Khuzestan province

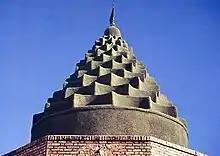
Domes like this are quite common in Khuzestan province. The shape is an architectural trademark of craftsmen of the province. Daniel's Tomb, located in Khuzestan, has such a shape. The shrine pictured here, belongs to Imamzadeh Hamzeh, located between Mahshahr and Hendijan.

The seat of the province has for most of its history been in the northern reaches of the land, first at Susa (Shush) and then at Shushtar. During a short spell in the Sasanian era, the capital of the province was moved to its geographical center, where the river town of Hormuz-Ardasher, founded over the foundation of the ancient Hoorpahir by Ardashir I, the founder of the Sasanian Dynasty in the 3rd century CE. This town is now known as Ahvaz. However, later in the Sasanian time and throughout the Islamic era, the provincial seat returned and stayed at Shushtar, until the late Qajar period. With the increase in the international sea commerce, arriving on the shores of Khuzistan, Ahvaz became a more suitable location for the provincial capital. The River Karun is navigable all the way to Ahvaz (above which, it flows through rapids). The town was thus refurbished by the order of the Qajar king, Naser al-Din Shah and renamed after him, Nâseri. Shushtar quickly declined, while Ahvaz/Nâseri prospered to the present day.